Redoute, Bad Godesberg

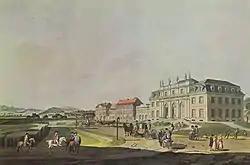
Redoute and Kurfürstenallee in 1792

When the spring water in Godesberg was found to be of spa quality, Archduke Maximilian Francis of Austria developed the town as a spa. The Redoute was built in Neoclassical style from 1790, designed by . It was planned to be used for balls and other entertainment of the court and spa visitors. It was opened in 1792, and was a venue for balls, games, performances of plays, opera, ballet and concerts of the court orchestra, with Ludwig van Beethoven as a violinist and violist. In 1792, Beethoven played for Joseph Haydn, and they planned there that Beethoven would visit Vienna again to become a master student of Haydn. In 1793, Mozart's "Die Zauberflöte" was performed for the first time in Germany, only two years after the premiere in Vienna. The building was completed in 1820.